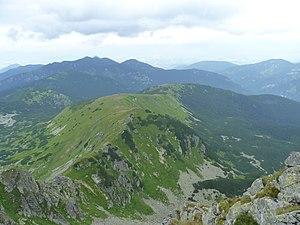
Le parc national des Basses Tatras NAPANT est un des parcs nationaux de Slovaquie. Son territoire recouvre la chaîne des Basses Tatras.